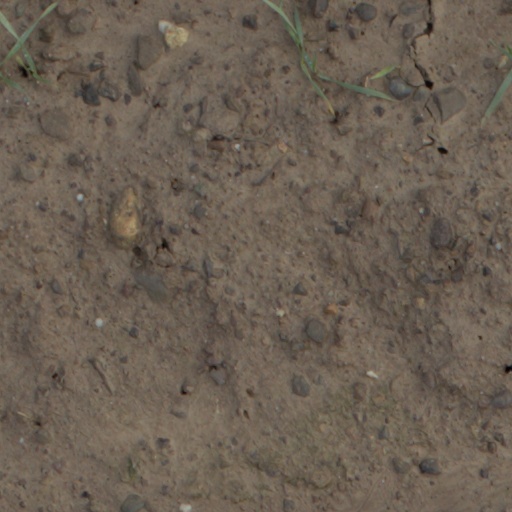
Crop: wheat